Carlo Abarth

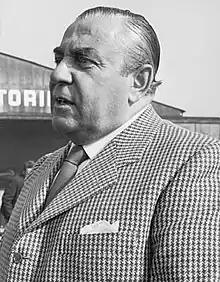

Carlo Abarth (15 November 1908 – 24 October 1979), born Karl Albert Abarth, was an Italian automobile designer.